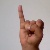
The image shows a hand gesture representing the letter 'I' in Indian Sign Language.